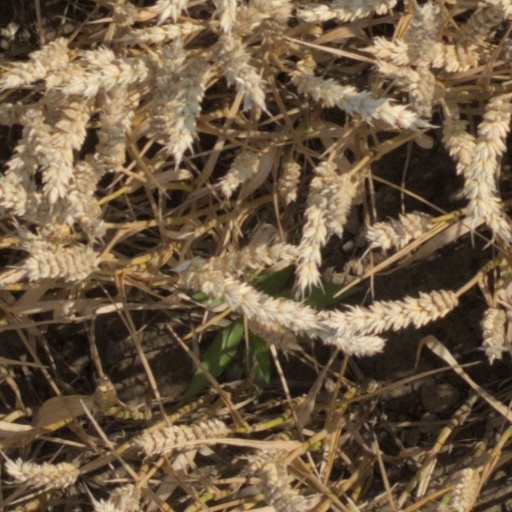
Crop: wheat